History of Azerbaijan

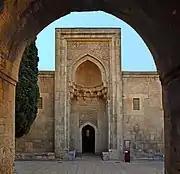
15th-century Shirvanshah mausoleum in Baku

Timur (Tamurlane) invaded Azerbaijan during the 1380s, temporarily incorporating it into his Eurasian domain. Shirvan, under Ibrahim I of Shirvan, was also a vassal state of Timur and assisted him in his war with the Mongol ruler Tokhtamysh of the Golden Horde. Azerbaijan experienced social unrest and religious strife during this period due to sectarian conflict initiated by Hurufism, the Bektashi Order, and other movements.